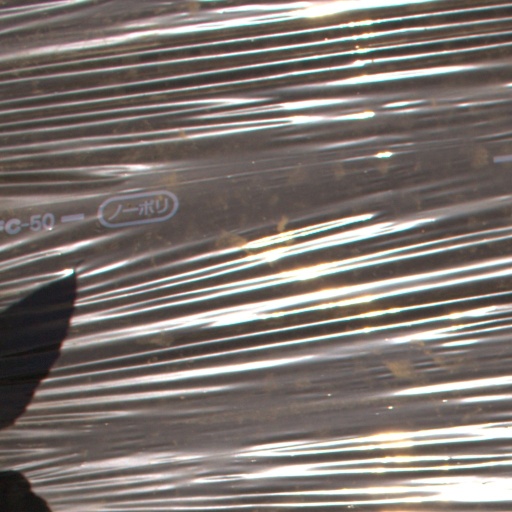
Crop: Jerusalem artichoke